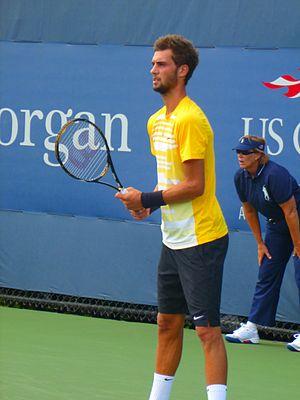
Benoit aux qualifs de l'US
Benoît Paire, né le 8 mai 1989 à Avignon, est un joueur de tennis français, professionnel depuis 2007.